Tasmanian House of Assembly electoral divisions

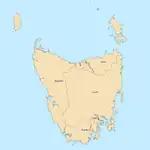
Map of Tasmania showing the five House of Assembly divisions

The Tasmanian House of Assembly has five divisions, with five members each. The boundaries are the same as those used for the federal House of Representatives.